Gerontoformica

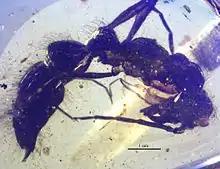
"G. maraudera" holotype

The single described worker of "G. maraudera" is , slightly larger than the workers of "G. magnus". The mandibles are distinct from other species in that they are not able to fully close against the clypeus due to their length. The lower front margin of the clypeus has a pointed projection on each side, and is smaller than other species, having a reduced look to it and being slightly covered in places. As typical for the genus, there is a row of denticles along the clypeus edge, numbering around 15, unlike the over 25 seen in "G. magnus". The labial and maxillary palpomeres are visible, with the maxillary palpomeres intact and all 5 segments preserved, but the two segmented labial palpomeres damaged. At , the antennae have twelve segments including the scape and pedicle. The mesosoma, petiole, and gaster all have sparse setae, as do the preserved area of all the legs. With a rounded node like appearance, the petiole has setae on the upper surface and a distinct projection from the underside. There is a notable constriction in the gaster, seen between the first and second segments that has a band like look.